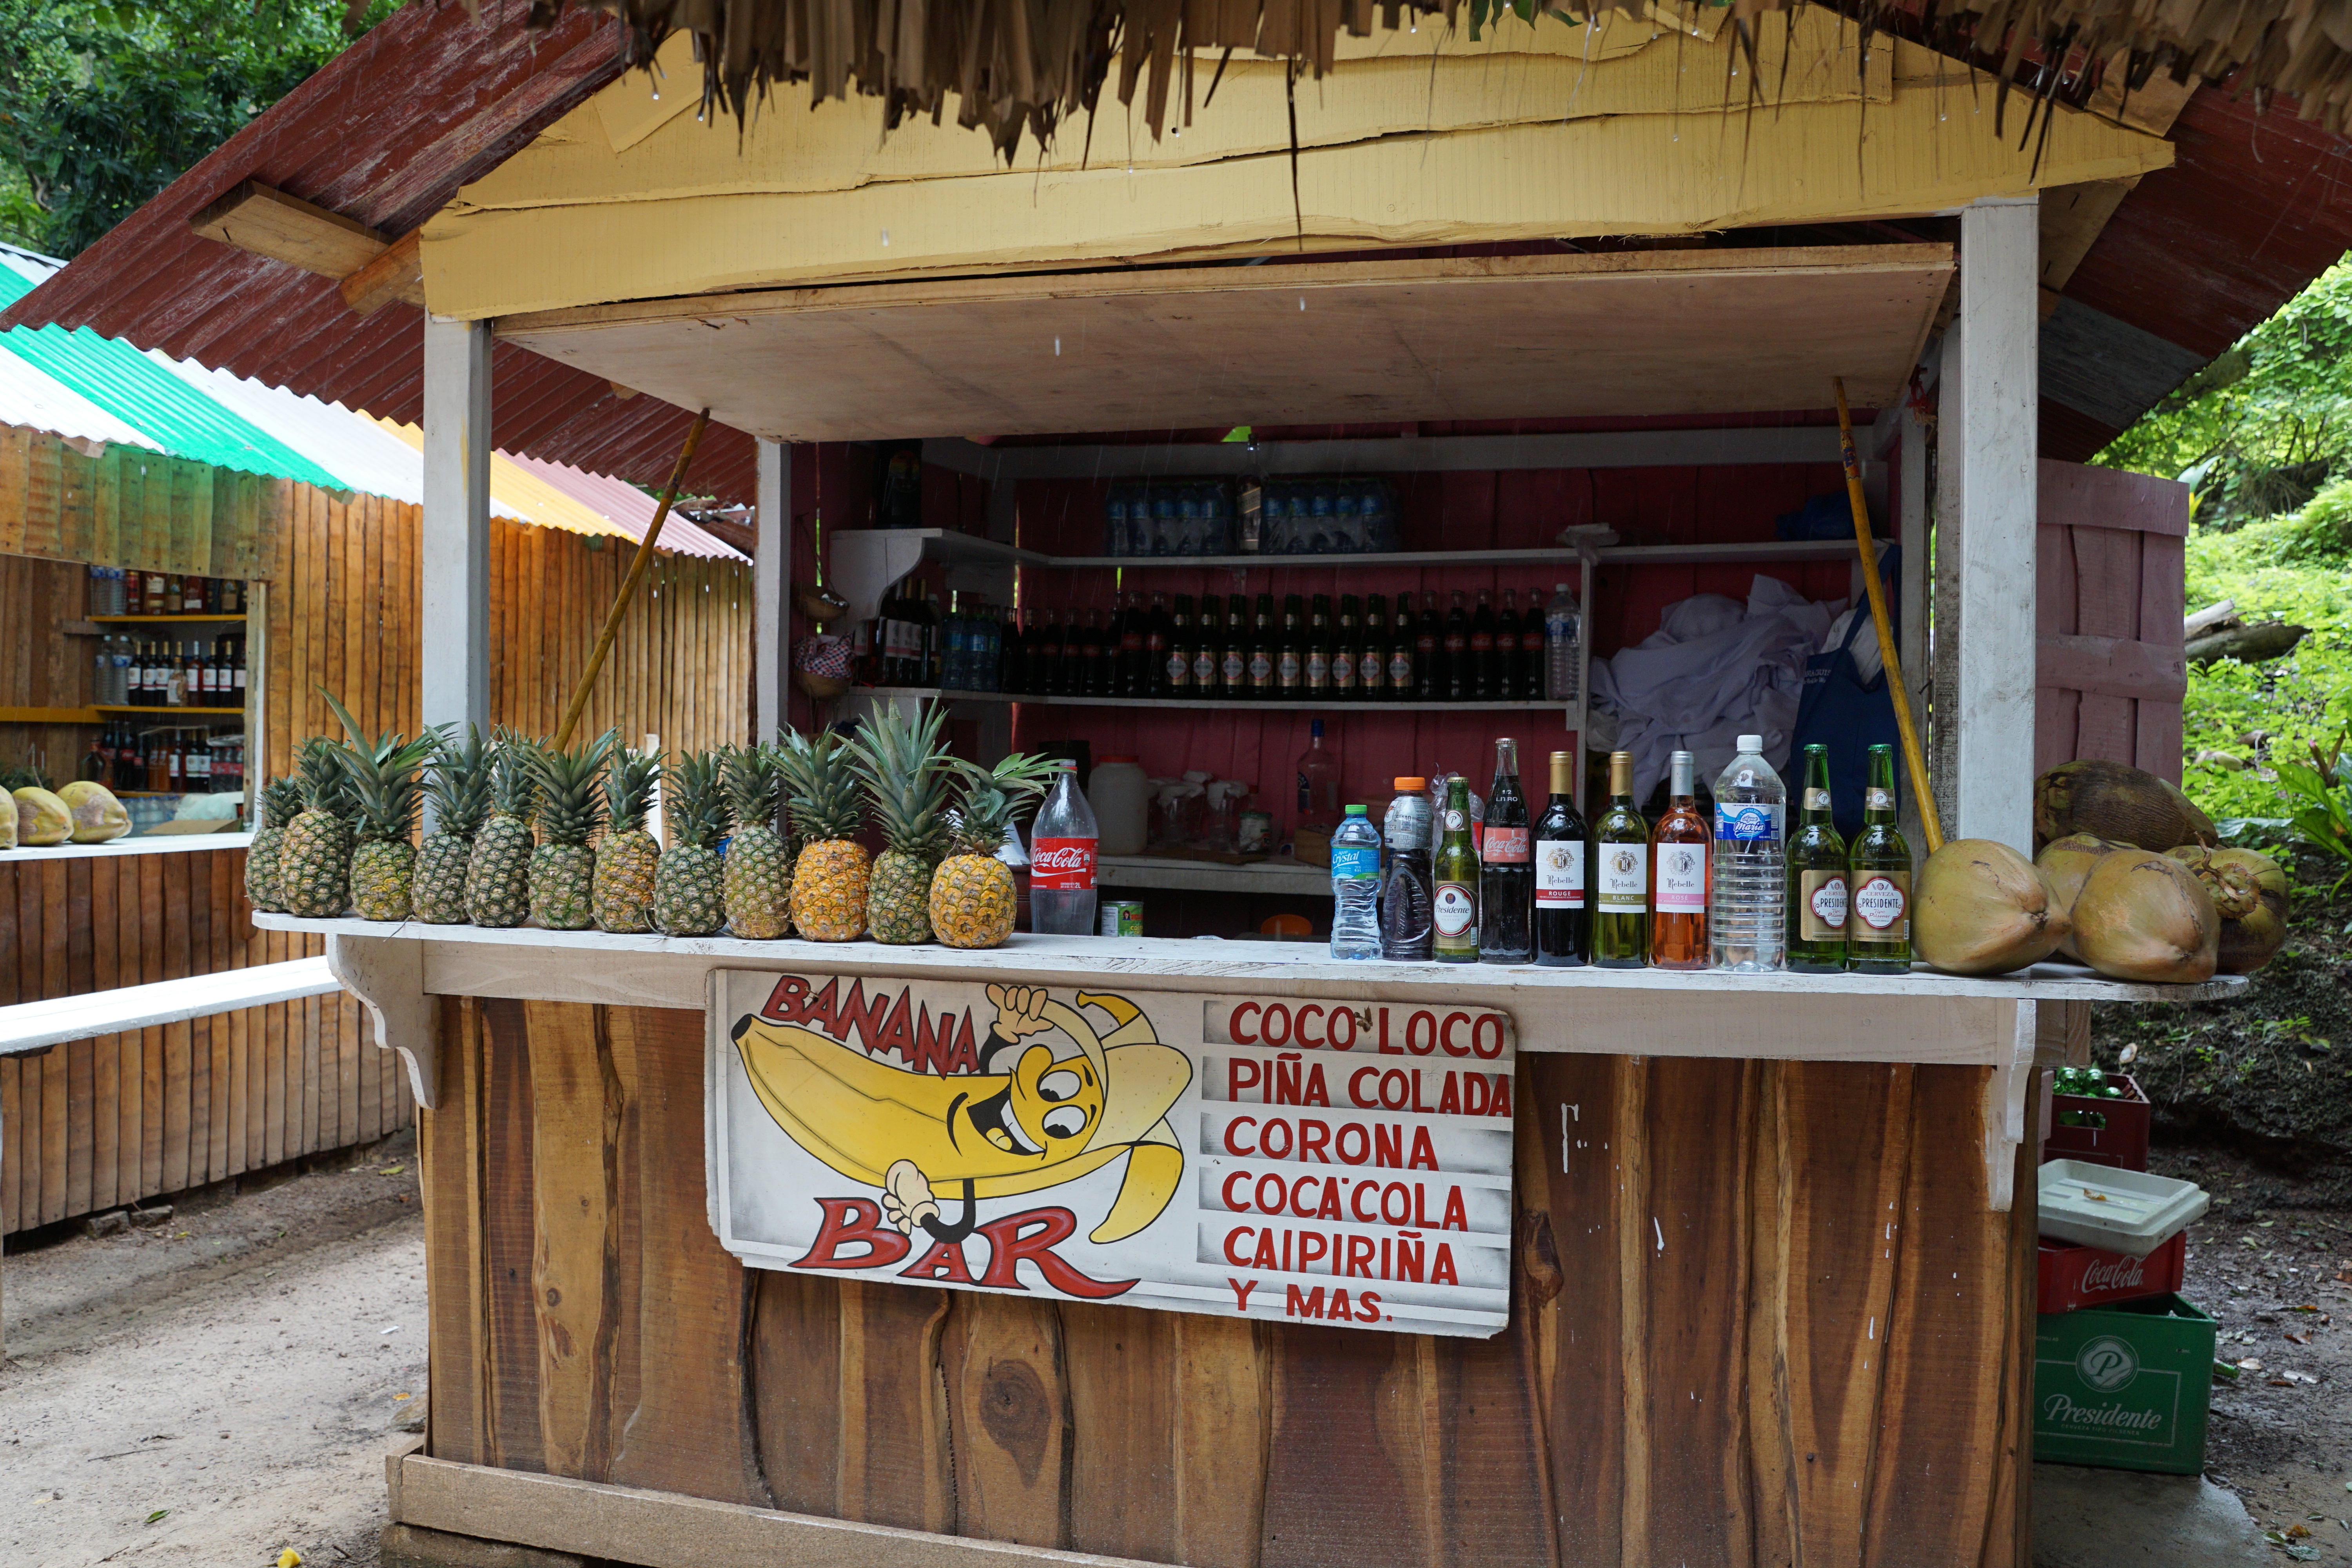
restaurant, bar, food, drink, bakery, pineapple, stall, caribbean, grocery store, coconuts, coco loco, outdoor structure